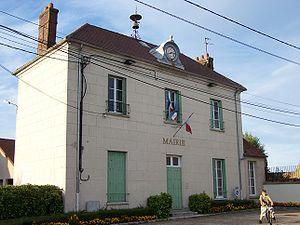
Mairie de Mondreville (Yvelines, France)
Mondreville est une commune française située dans le département des Yvelines en région Île-de-France.